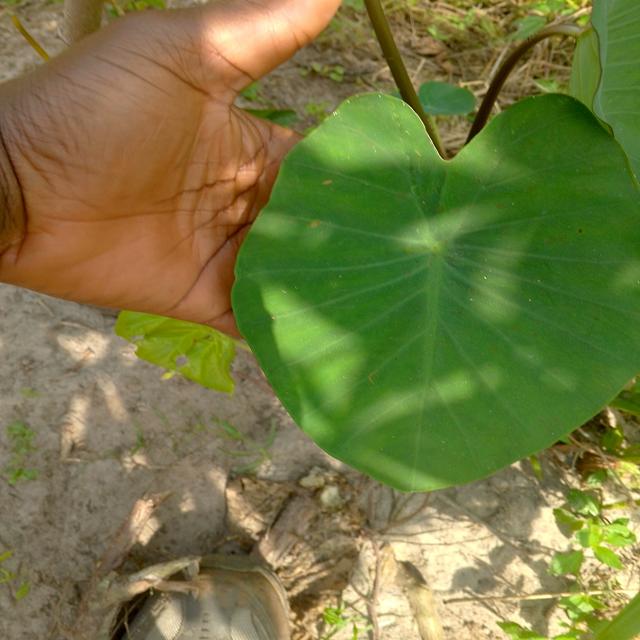
Label: Early_Blight